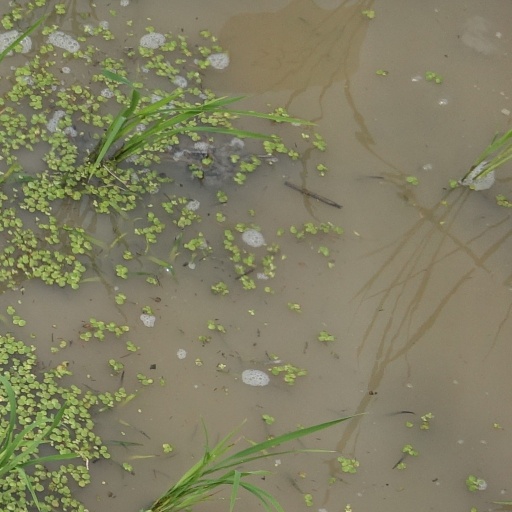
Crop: rice